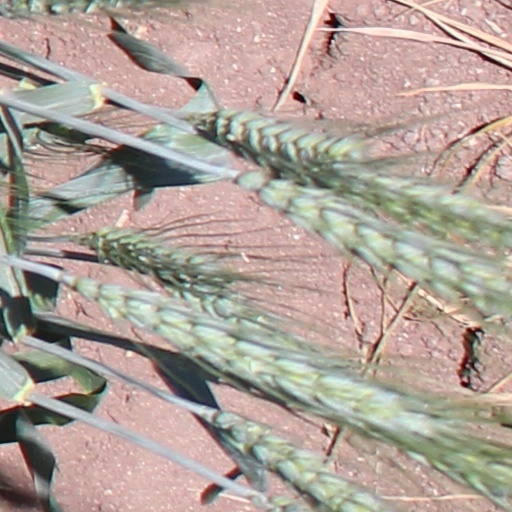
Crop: wheat